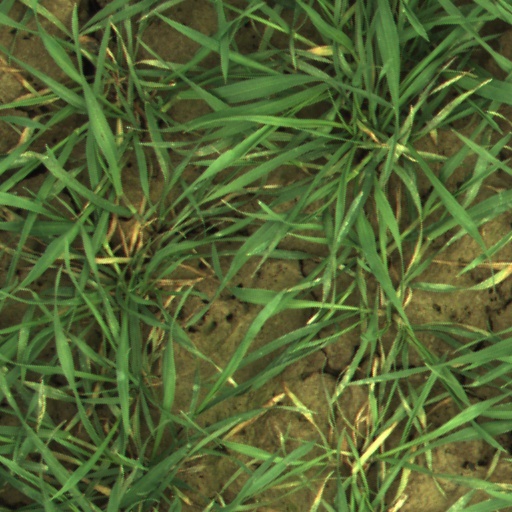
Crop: wheat